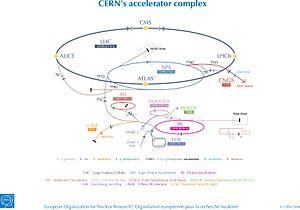
CAC- Complexe d’accélérateurs du CERN